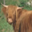
Label: cattle